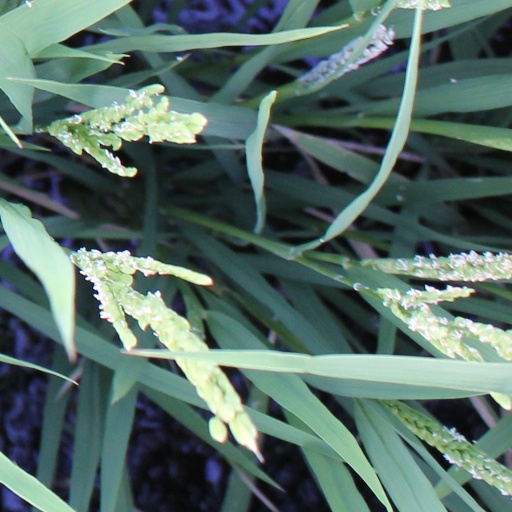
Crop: rice